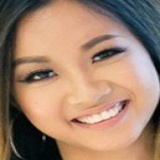
ca sĩ Suboi